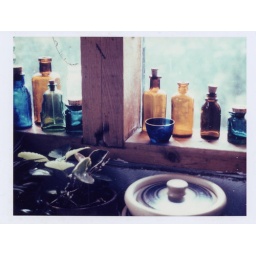
Straight Polaroid print from 35mm slide of Tom and Karina's kitchen window in Colorado years ago.